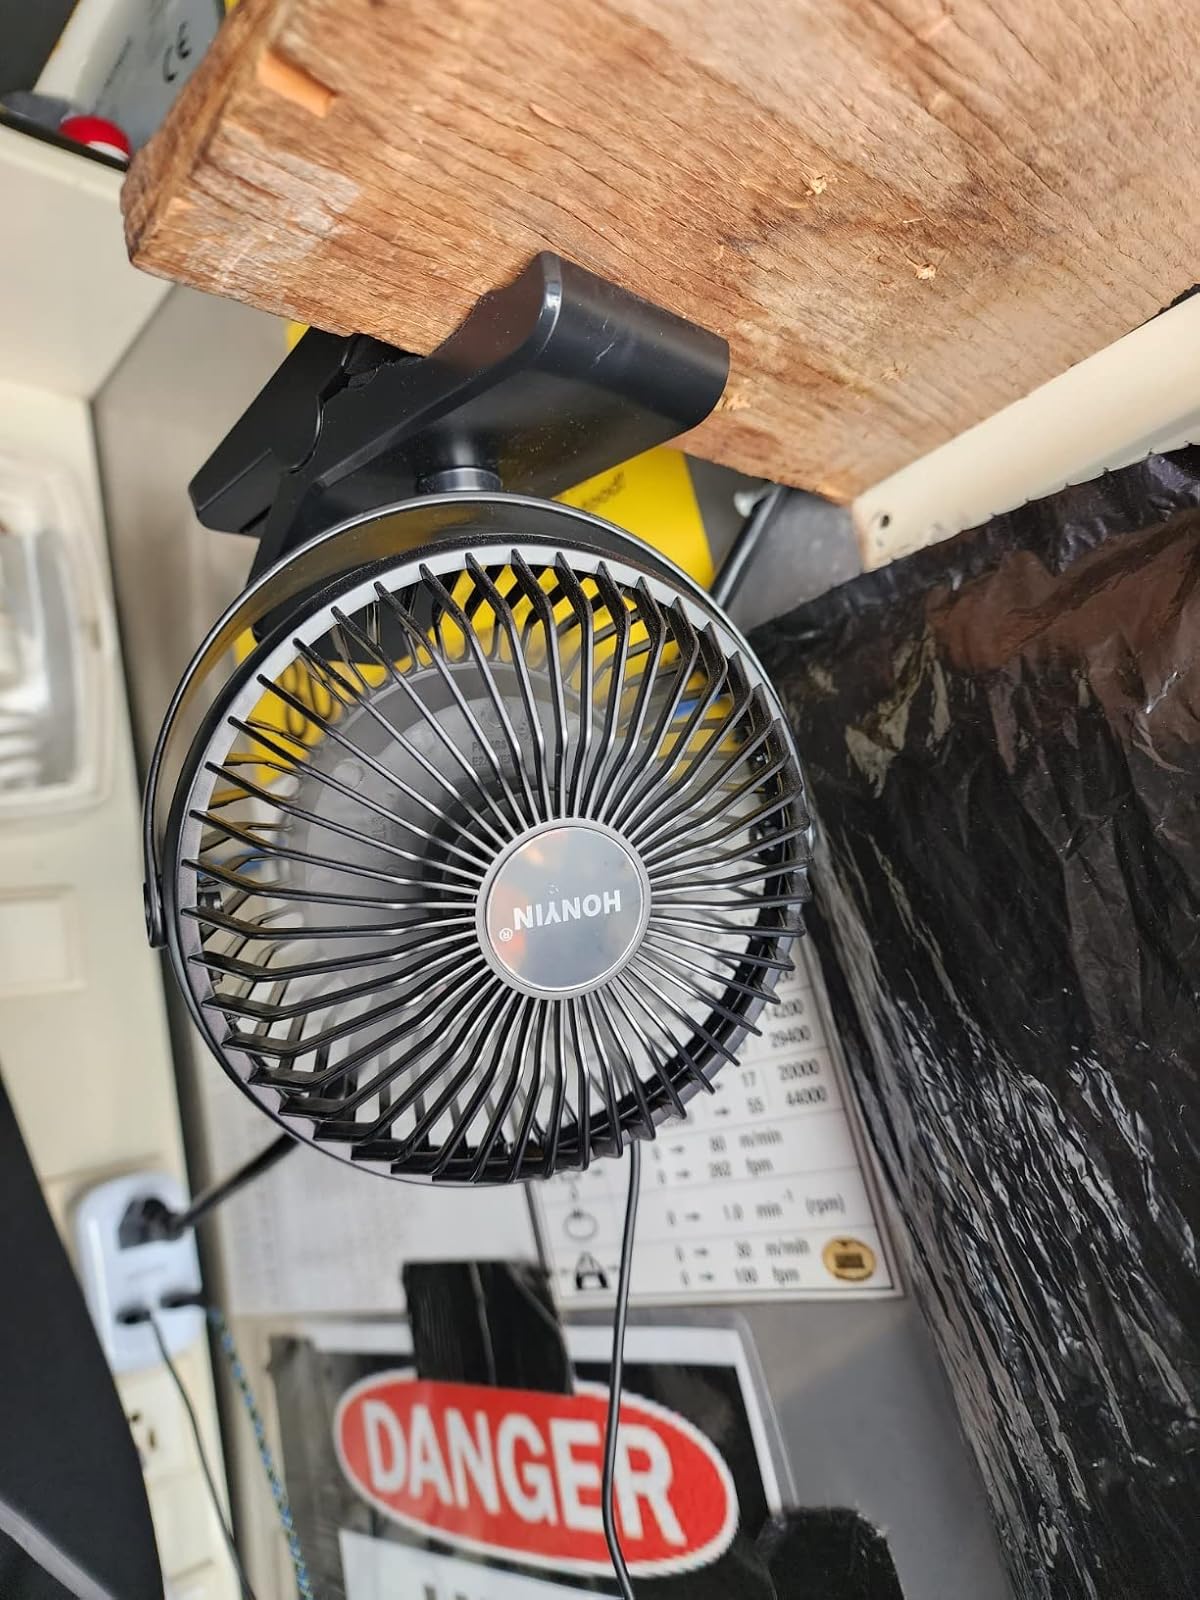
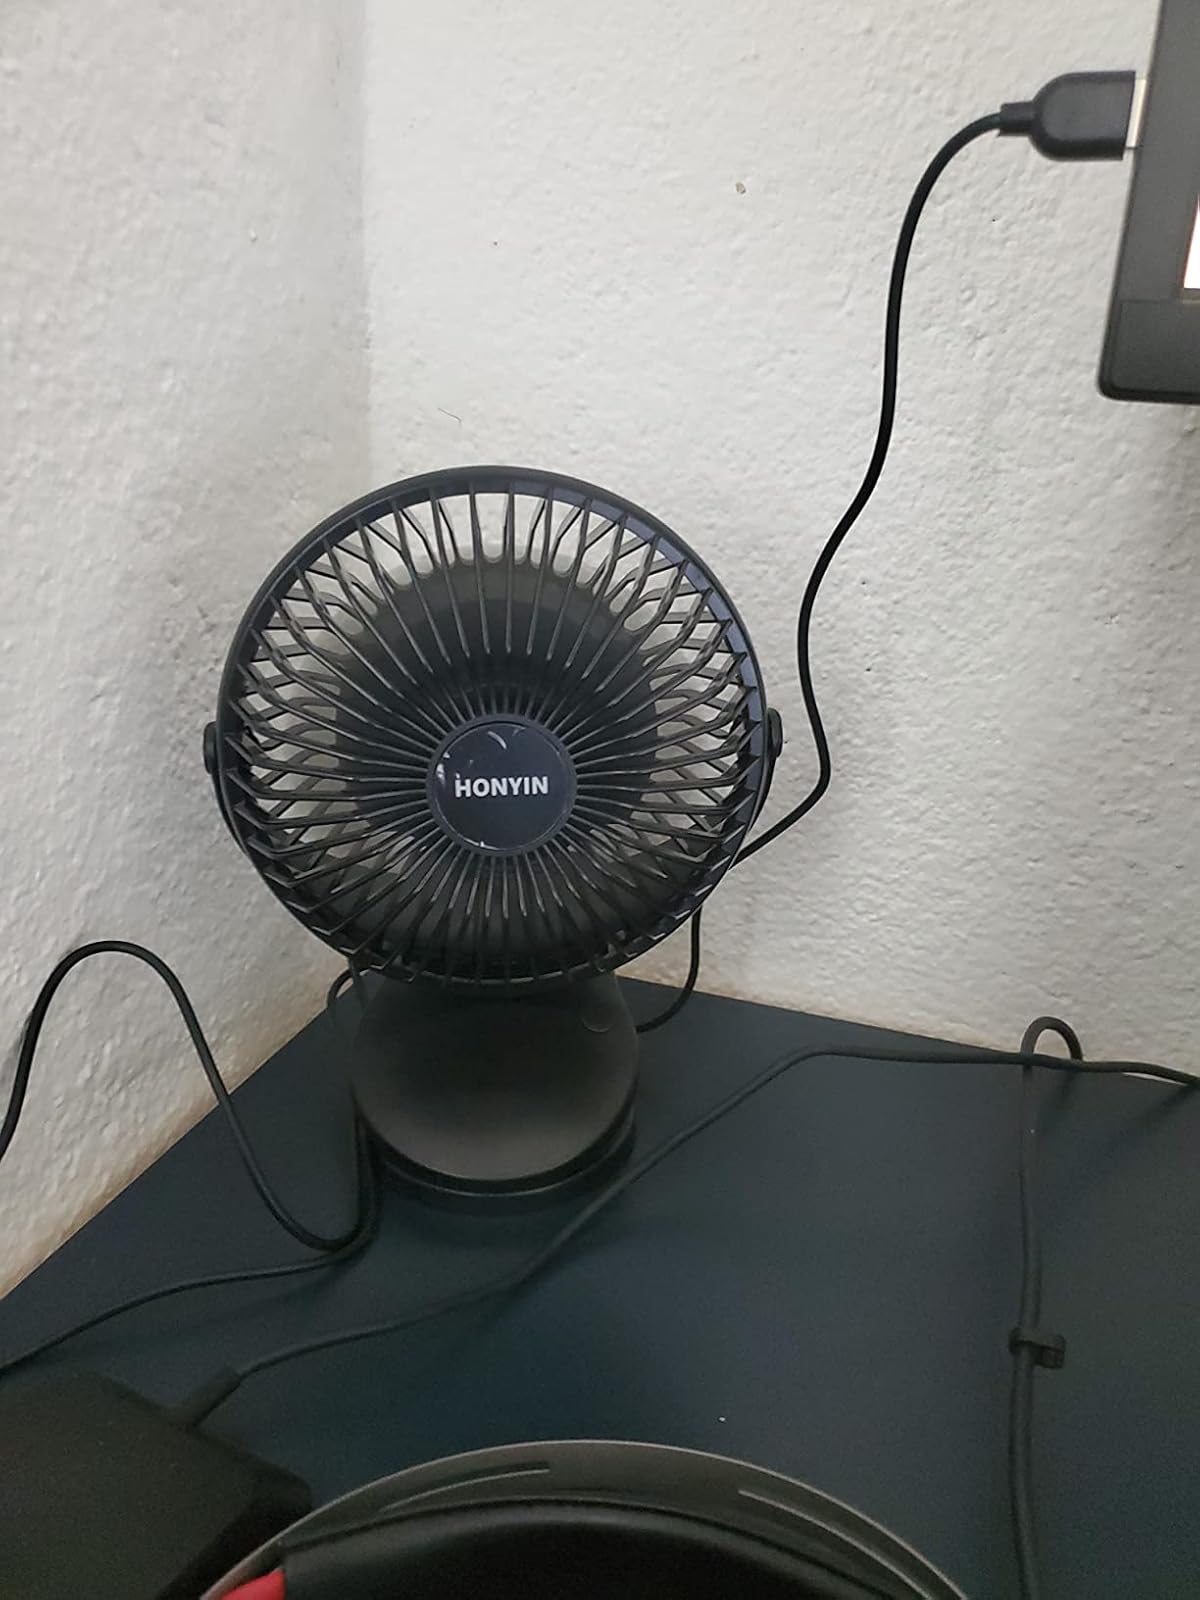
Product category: fan
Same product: yes